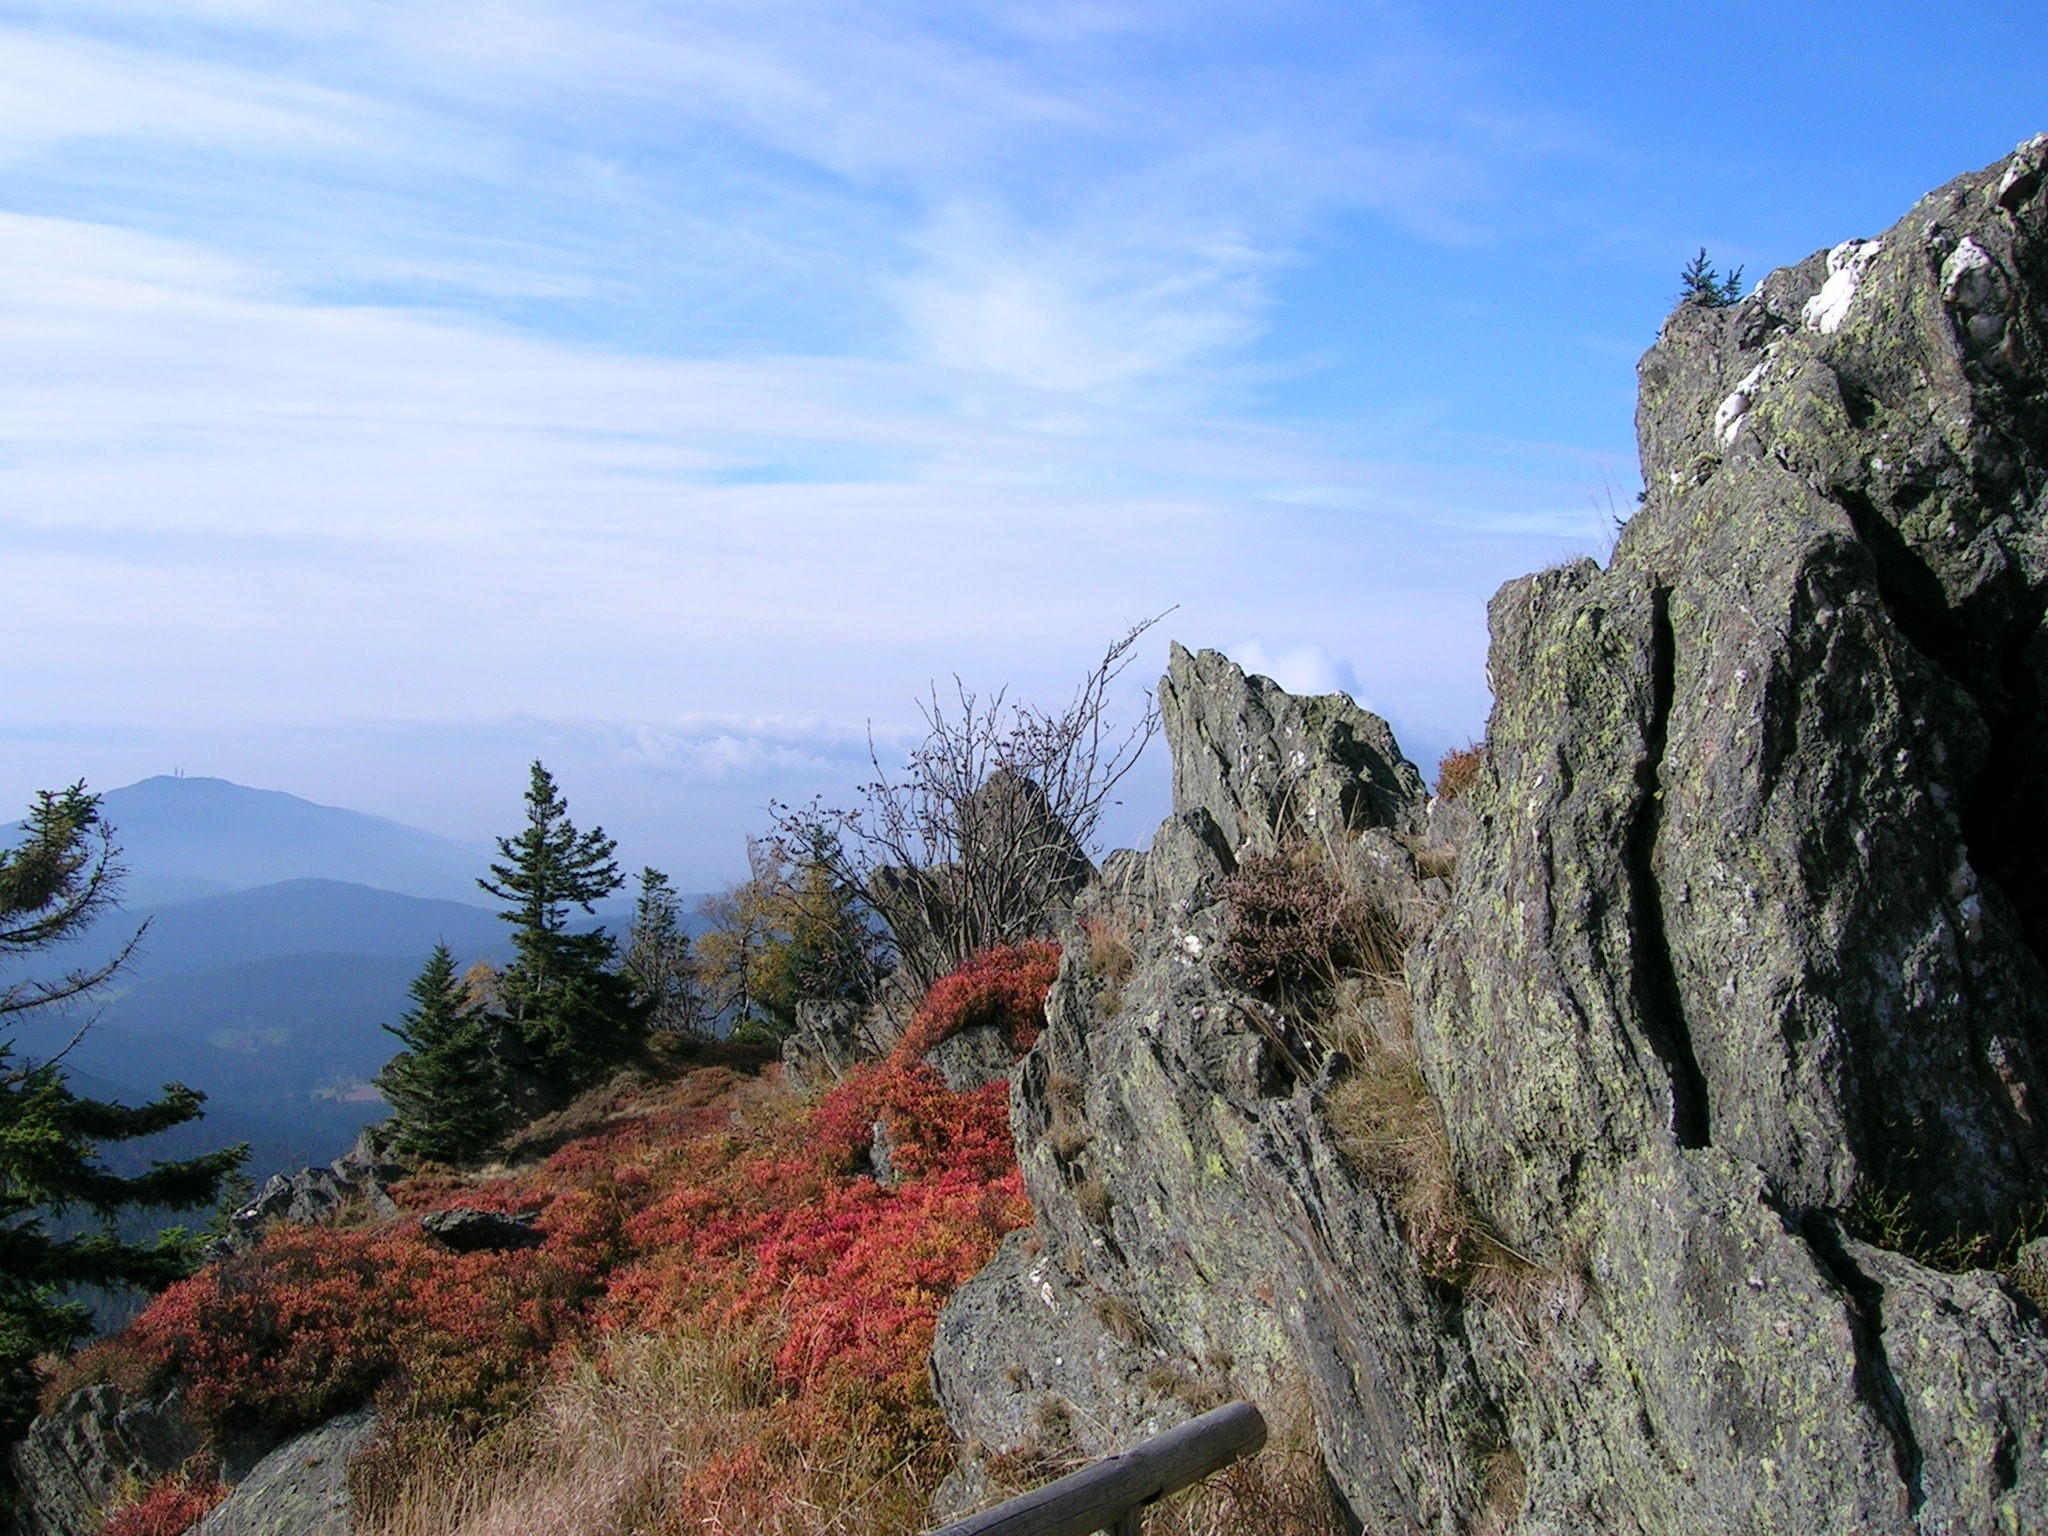
landscape, sea, coast, tree, nature, rock, wilderness, walking, mountain, hiking, trail, adventure, view, mountain range, cliff, holiday, terrain, ridge, summit, geology, mountains, outlook, viewpoint, distant view, landform, outdoor recreation, mountainous landforms, bayer forest, osser